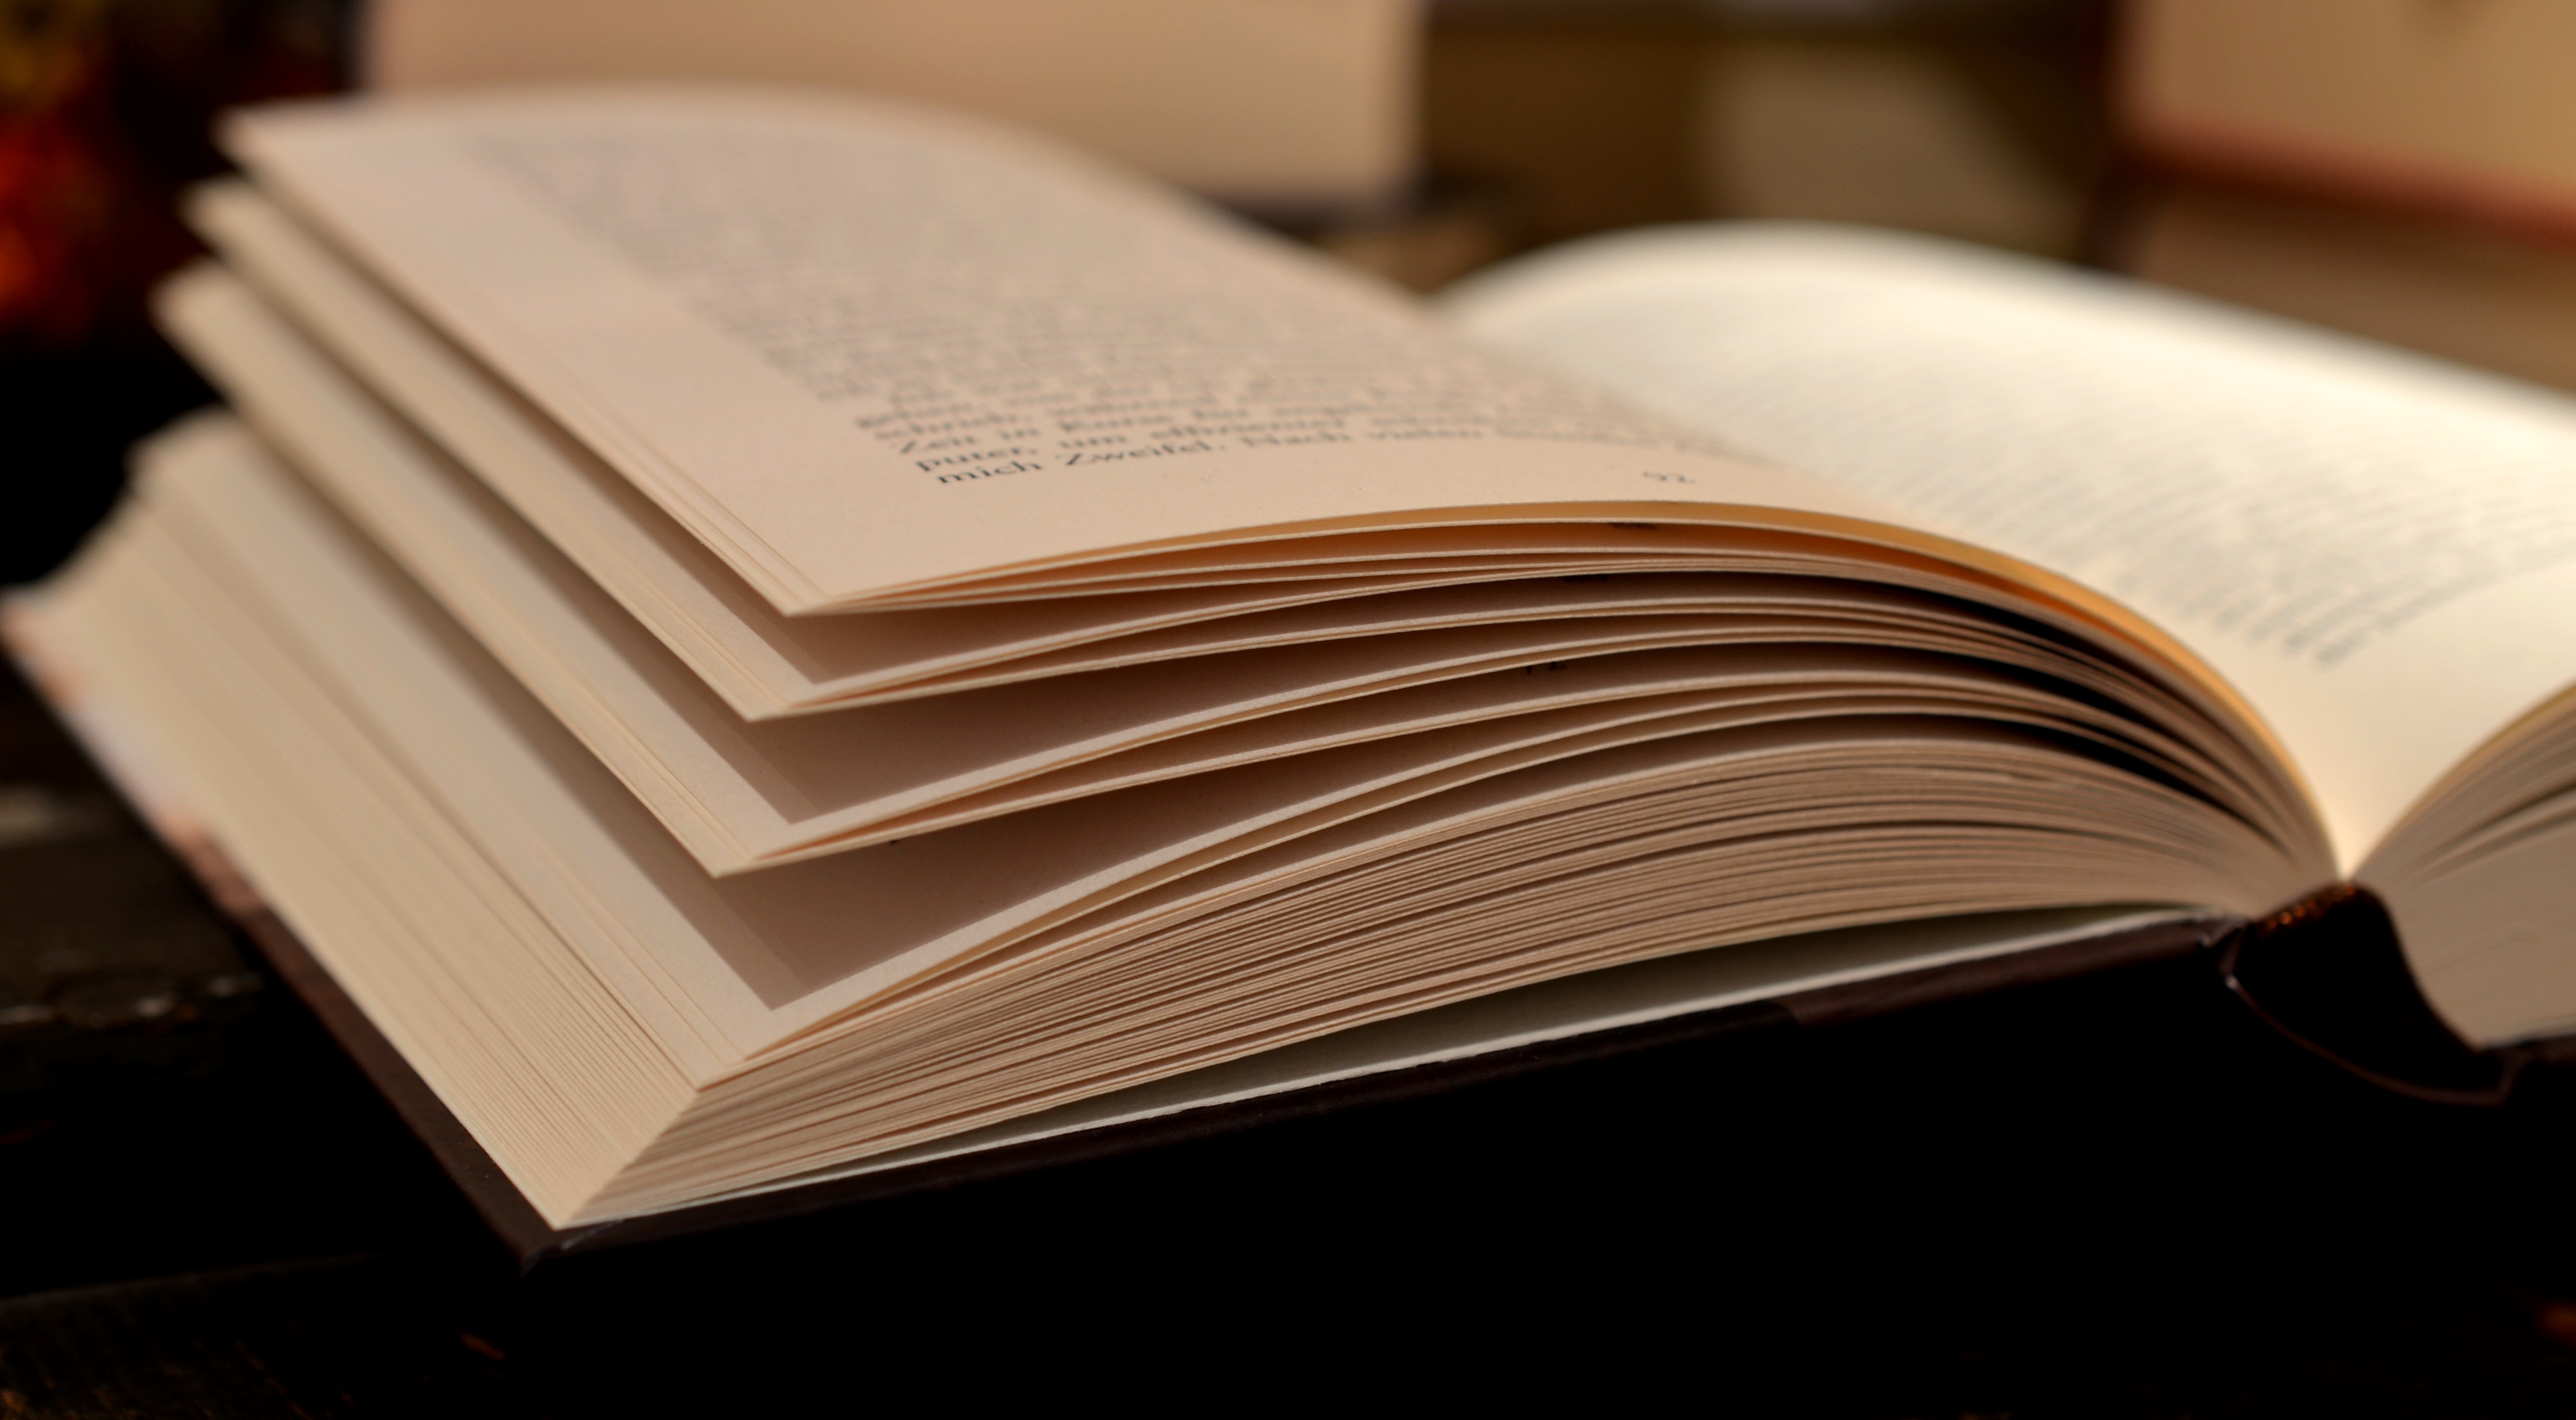
writing, book, read, wood, reading, paper, brand, pages, leaves, literature, study, books, document, browse, book pages